Valpolicella

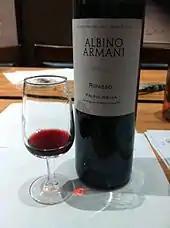
A "ripasso" wine from Valpolicella

In the late 20th century, a new style of wine known as "ripasso" (meaning 'repassed') emerged. With this technique, the pomace of leftover grape skins and seeds from the fermentation of "recioto" and Amarone are added to the batch of Valpolicella wines for a period of extended maceration. The additional food source for the remaining fermenting yeast helps boost the alcohol level and body of the wines while also leaching additional tannins, glycerine and some phenolic compounds that contribute to a wine's complexity, flavor and color. As the production of Amarone has increased in the 21st century, so too has the prevalence of "ripasso" style wines appearing in the wine market, with most Amarone producers also producing a "ripasso" as a type of "second wine". An alternative method is to use partially dried grapes, instead of leftover pomace, which contain less bitter tannins and even more phenolic compounds.